Question: Please indicate a possible affordance area of fork that can be used for holding
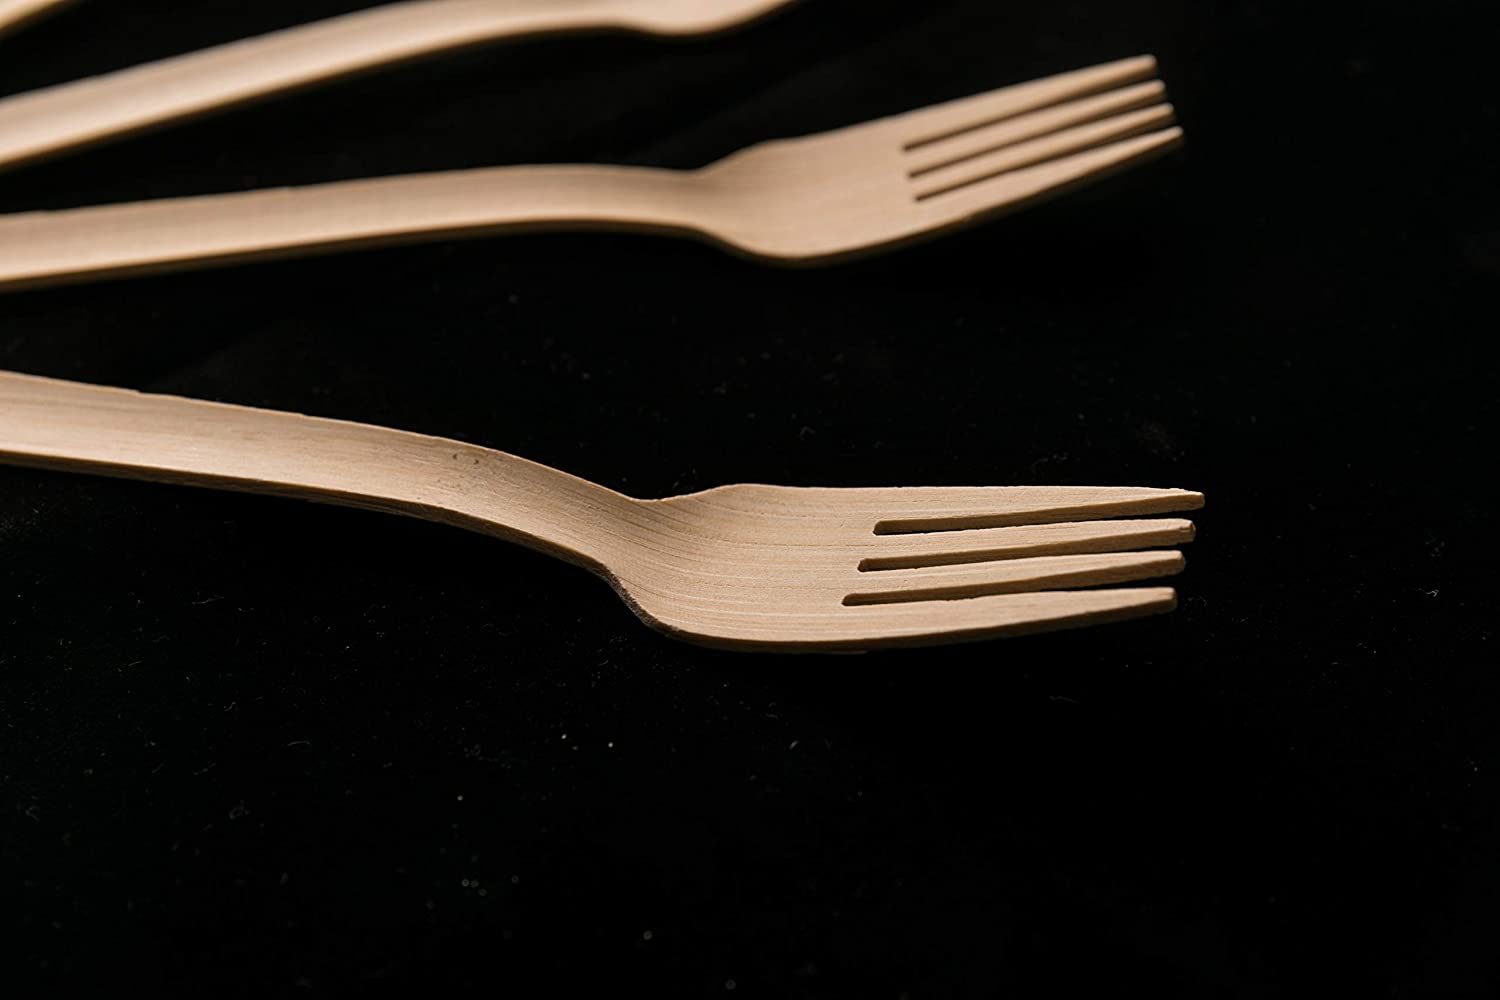
Answer: [10.313, 380.399, 215.636, 467.851]